Sannappa Parameshwar Gaonkar

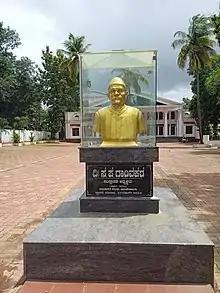
Dr.Sannappa Parameshwar Gaonkar, Bronze Statue

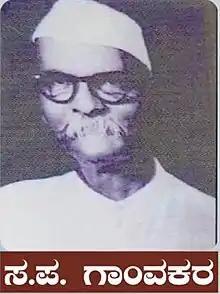

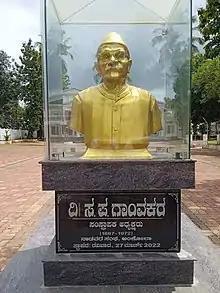
Bronze Statue

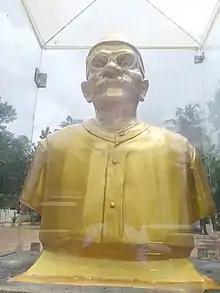

thumb

SAPA is the paternal grandfather of Dilip Gaonkar a professor at Northwestern University.